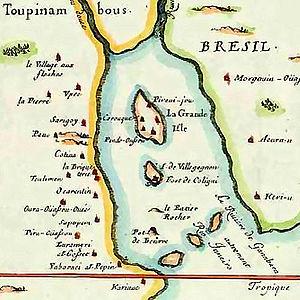
Le mont du Pain de Sucre, ou simplement le Pain de Sucre, est un pic granitique situé dans la ville de Rio de Janeiro au Brésil. Il culmine à 396 mètres d'altitude et est accessible par un téléphérique.
Nicolas Durand de Villegagnon est un militaire et explorateur français, fondateur de l’éphémère colonie française au Brésil nommée « France antarctique ».
1555 est une année commune commençant un mardi.
Legendre de Boissy, seigneur de Bois-le-Comte, est un colonisateur et administrateur colonial du XVIᵉ siècle de la France antarctique.
La France antarctique est une éphémère colonie française qui occupa la baie de Guanabara, à Rio de Janeiro, au Brésil, de 1555 à 1560.
Le fort Coligny est un fort construit au XVIᵉ siècle par l'amiral Villegagnon, dans la baie de Rio de Janeiro, où il avait été envoyé par l'amiral de Coligny, sur l'île qui porte aujourd'hui son nom. Le fort fut construit en 1555. Avec un rapport des forces présentes défavorable aux Français, le fort fut pris après plusieurs assauts et une forte résistance française par les Portugais en mars 1560, et détruit par eux.
Cet article vise à donner une liste exhaustive des colonies et possessions françaises au cours de l'Histoire, quel que soit leur statut.
Les vieilles colonies est une expression désignant les colonies du premier espace colonial français obtenues par le Royaume de France, la Première République et le Premier Empire napoléonien.
La colonisation française des Amériques débute au XVIᵉ siècle et se poursuit jusqu'au XVIIIᵉ siècle. La France construit un empire colonial en Amérique du Nord, appelé Nouvelle-France, s'étendant du golfe du Saint-Laurent, jusqu'aux montagnes Rocheuses, à l'ouest, et jusqu'au golfe du Mexique, au sud. Les Français colonisent également les Antilles : Saint-Domingue, Sainte-Lucie, la Dominique, ainsi que la Guadeloupe et la Martinique, toujours françaises. En Amérique du Sud, ils tentent d'établir trois colonies, dont l'une demeure, de nos jours, la Guyane.
Rio de Janeiro, souvent désignée simplement sous le nom de Rio, est la deuxième plus grande ville du Brésil après São Paulo. Située dans le Sud-Est du pays, elle est la capitale de l'État de Rio de Janeiro. Avec ses 6,1 millions d'habitants intra-muros et 12,62 millions dans l'aire urbaine, Rio de Janeiro est l'une des métropoles les plus importantes du continent américain.
Henri II est roi de France de 1547 à sa mort. Deuxième fils de François Iᵉʳ et de Claude de France, il devient l'héritier du trône à la mort de son frère aîné en 1536. Il reçoit alors les titres de dauphin et de duc de Bretagne.